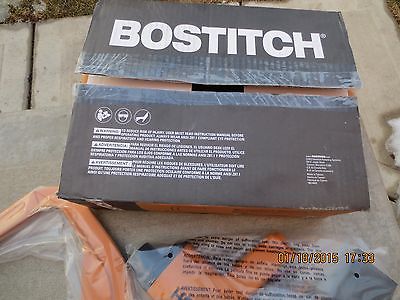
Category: stapler